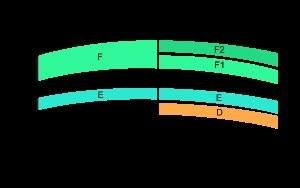
L'ionosphère d'une planète est une couche de son atmosphère caractérisée par une ionisation partielle des gaz. Dans le cas de la Terre elle se situe entre environ 60 et 1 000 km d'altitude et recouvre donc une partie de la mésosphère, toute la thermosphère et une partie de l'exosphère.